Dexter Morgan

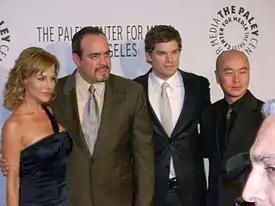
Part of the "Dexter" cast in 2008. Julie Benz, David Zayas, Michael C. Hall and C. S. Lee

In season three, Dexter finds his life manageable until he discovers that Rita is pregnant. Dexter, afraid of what kind of father he would be, considers leaving Rita to parent alone, until Debra convinces him that he would be a great father. After a few failed marriage proposals, Dexter proposes again by mimicking a declaration of love from one of his victims. Rita finally accepts, with her children's blessing.